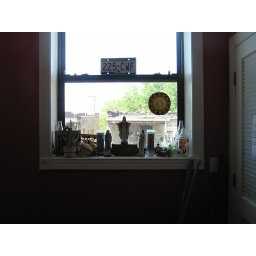
our house in the middle of the street 011